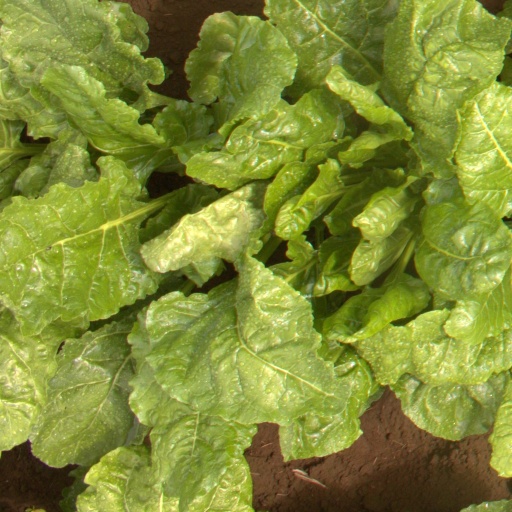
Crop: sugar beet